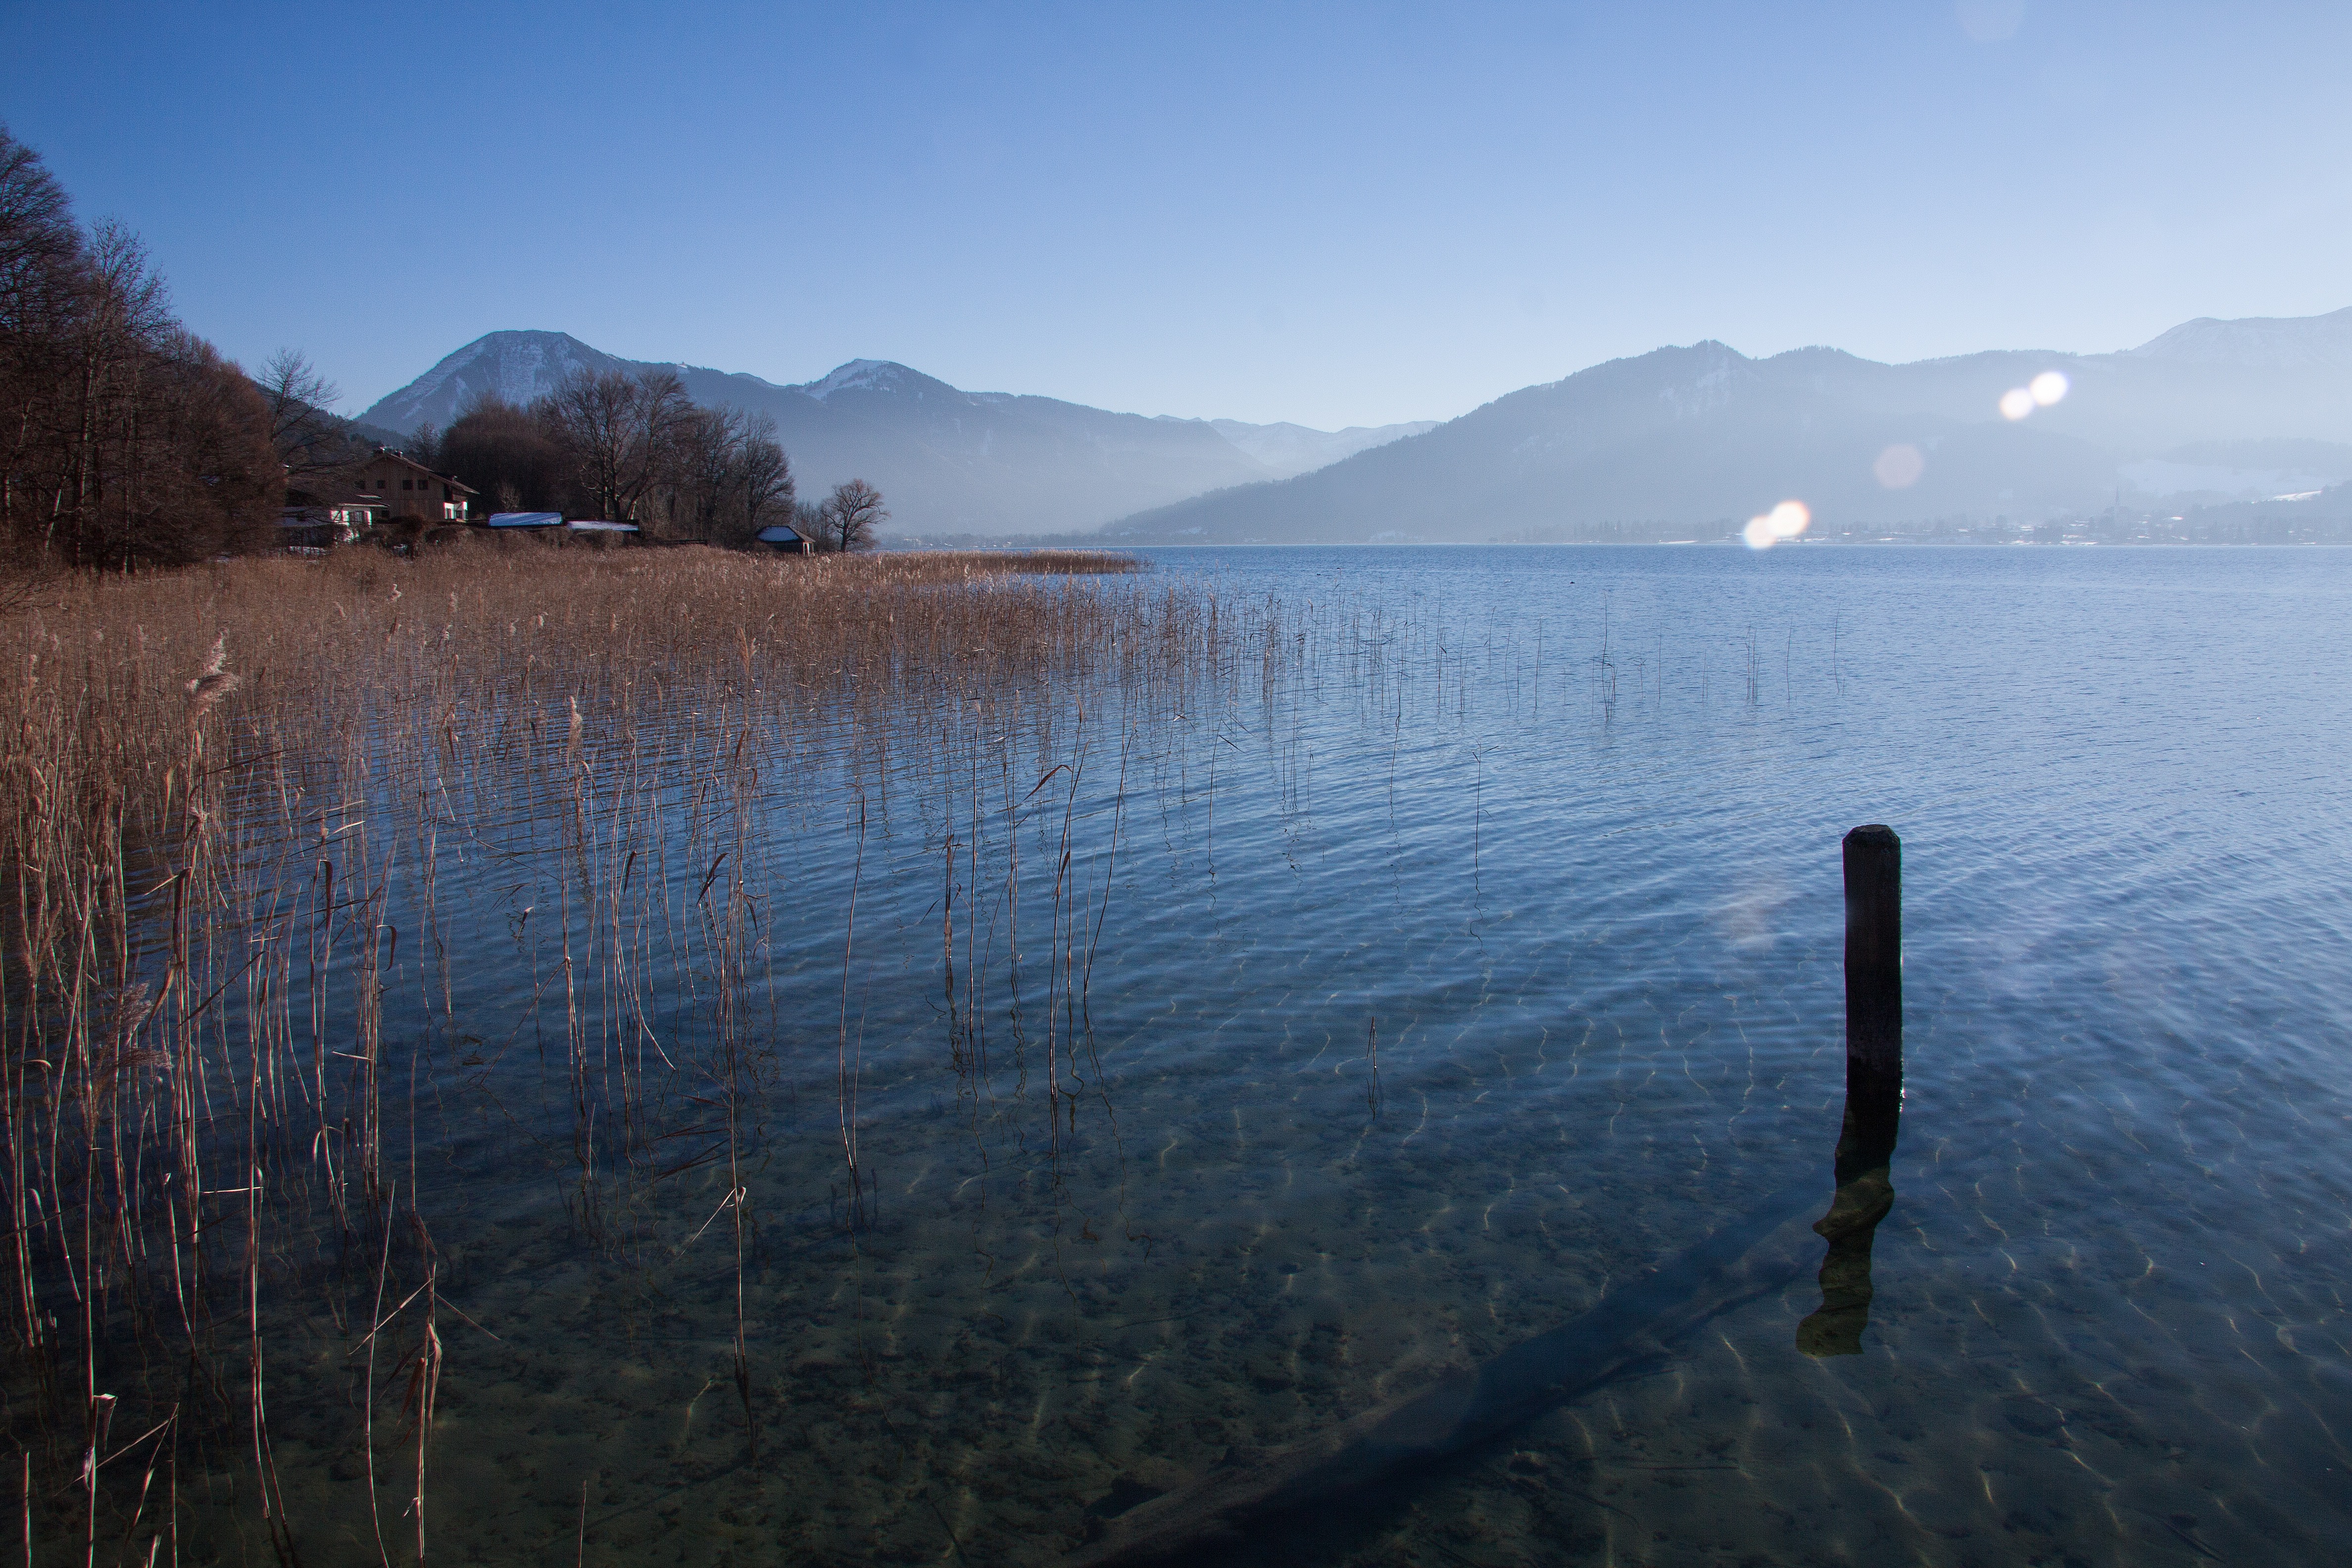
landscape, sea, water, nature, grass, mountain, snow, winter, sky, boardwalk, sunrise, mist, morning, lake, dawn, panorama, reed, dusk, clear, web, evening, reflection, weather, haze, blue, rest, reservoir, wood pile, body of water, sunny, bank, mountains, loch, wintry, poaceae, bluegrass, marsh plant, phragmites australis, atmospheric phenomenon